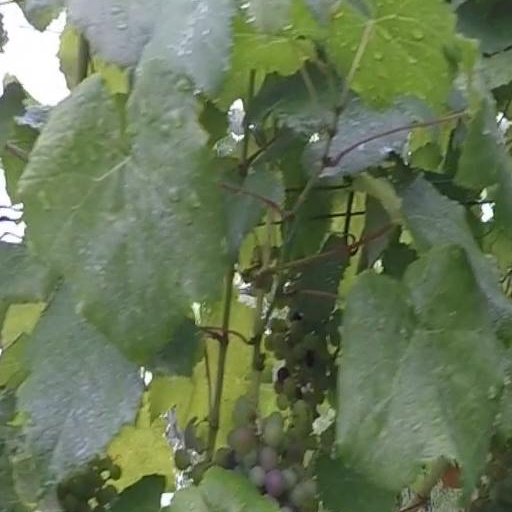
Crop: grape